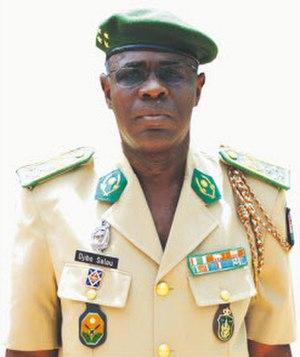
Photographie de Salou Djibo. Origine personnelle.
Salou Djibo, né le 15 avril 1965 à Namaro dans la région de Tillabéry, est un militaire nigérien, chef d'escadron, « commandant de la compagnie d'appui de Niamey ».
L' élection présidentielle nigérienne de 2020 a lieu le 27 décembre 2020 avec un éventuel second tour le 20 février 2021 afin d'élire le président de la république du Niger. Des élections législatives ont lieu en même temps que le premier tour.